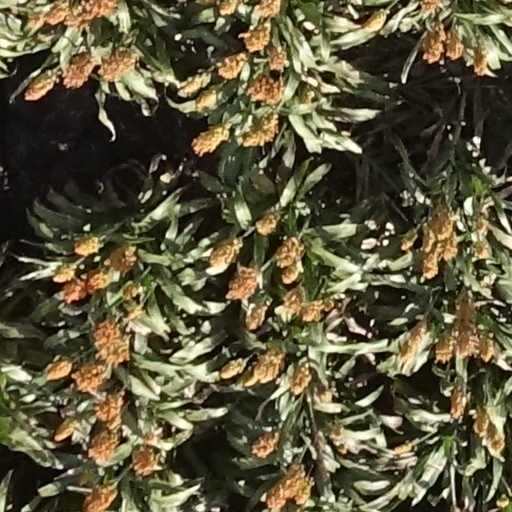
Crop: sorghum